Karva Chauth

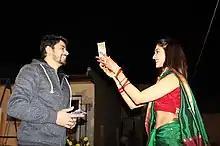
Women view the moon through sieves during Karwa Chauth

Karva Chauth or Karwa Chauth or Karaka Chaturthi is a Hindu festival celebrated by Hindu women of Nepal, Northern India and Western India in October or November on the Bikram Sambat month of Kartika. Like many Hindu festivals, Karva Chauth is based on a lunisolar variant of the Hindu Calendars. The festival falls on the fourth day after the full moon.